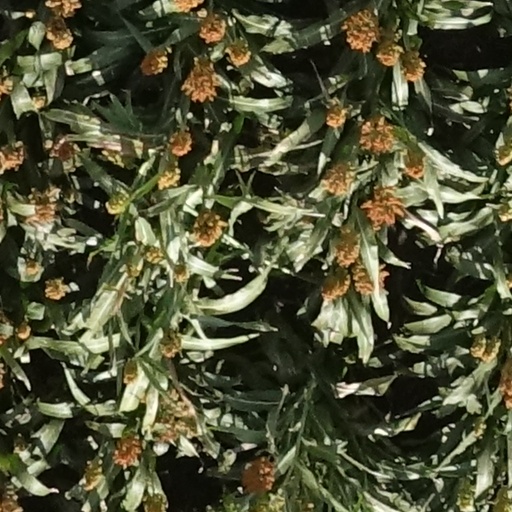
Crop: sorghum